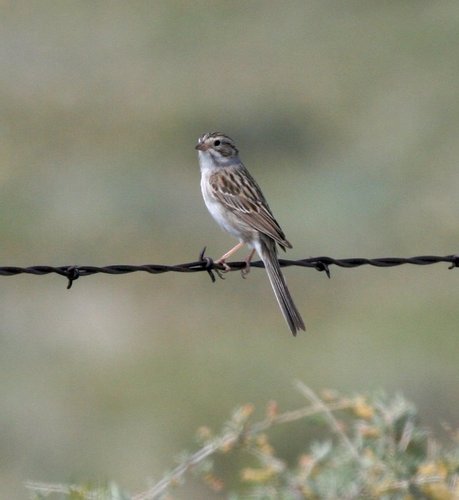
the bird has small beak when compared with its body, it has white throat, breast and belly, and has brown tarsus and feet.
a small sparrow with gray belly, breast and throat, and brown and black wings and tail.
a small brown and grey bird with light colored eye brows and check patches; the wings are brown with light grey edges.
this bird has a brown crown, a white belly, and a small brown bill
this bird has a white belly and throat and a brown wing and head.
this bird has a tan thigh with a white belly and black eyes.
this is a small bird mostly grey and white striped and a long tail.
this bird is brown and white in color, with a stubby brown beak.
this bird has wings that are brown and has a white bellya small striped looking bird with a round head and short small bill.
Species: Brewer Sparrow